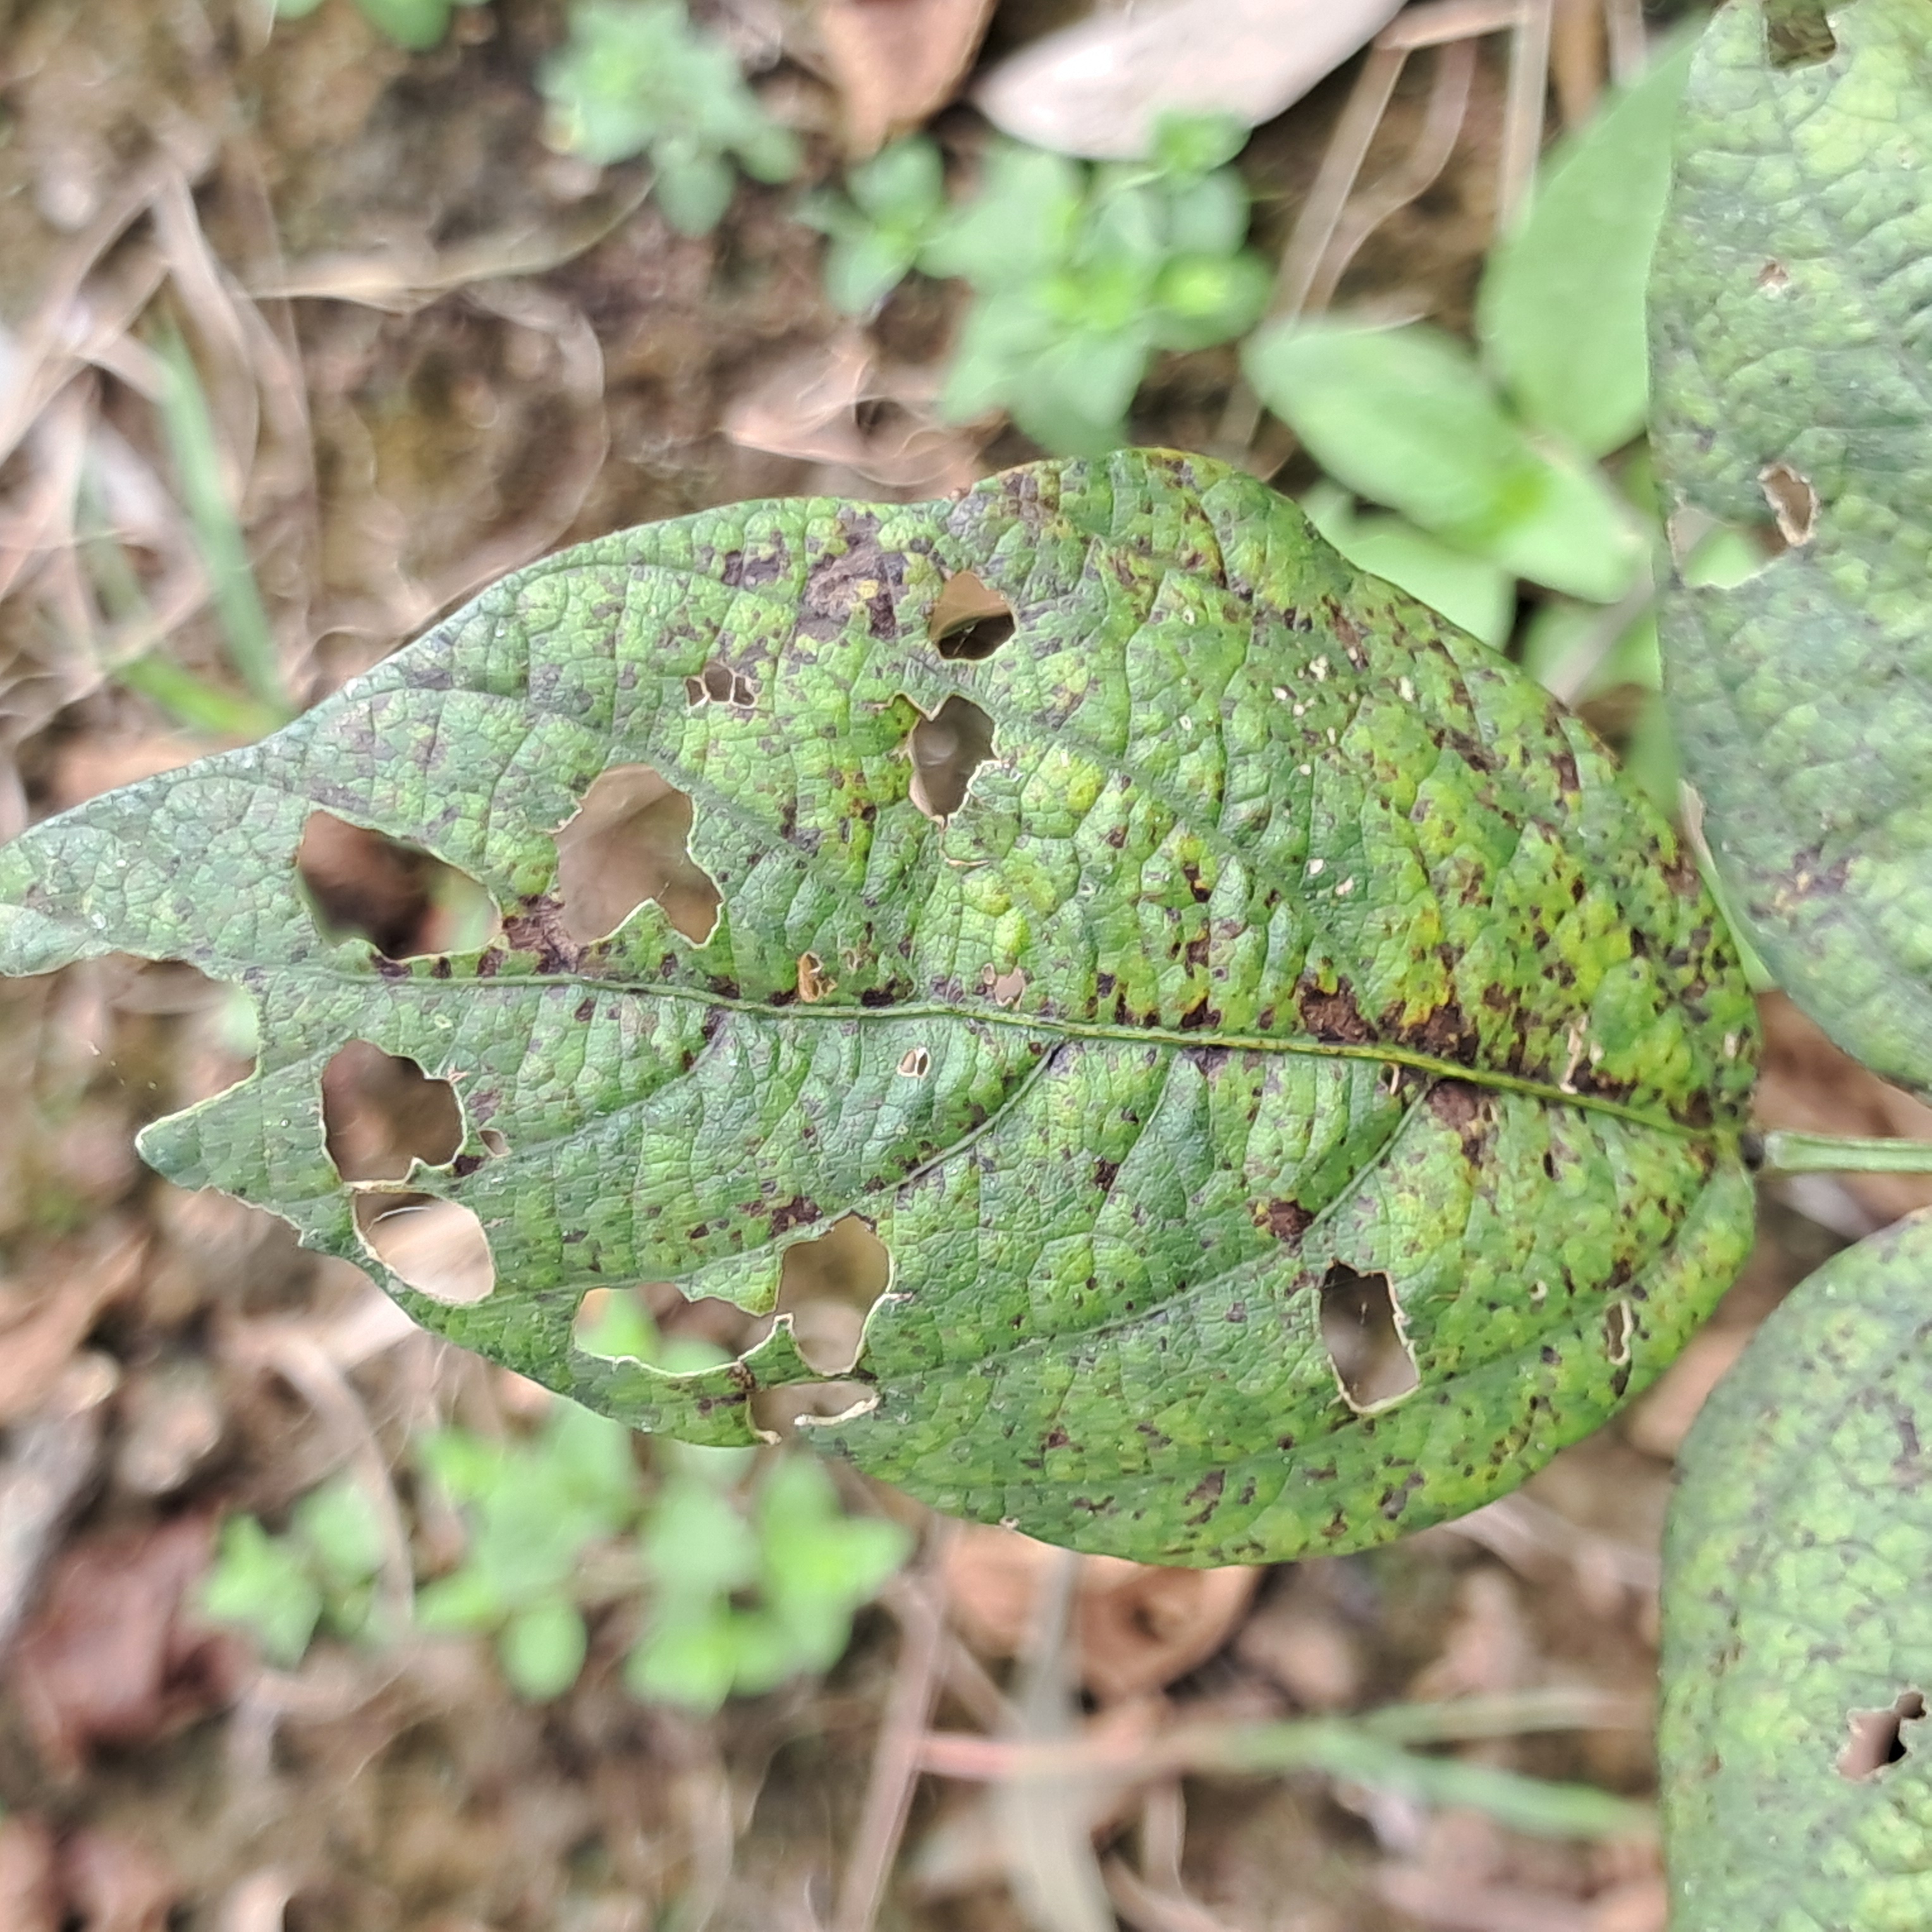
Label: Rust